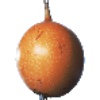
Label: Granadilla 1